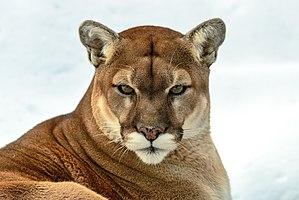
Cette liste des mammifères au Québec est basée sur la « Liste de la faune vertébrée du Québec ». Elle comprend les espèces disparues dans l'histoire récente et les espèces introduites. Elle compte 97 espèces en neuf ordres : une espèce de didelphimorphes, dix espèces d'insectivores, huit espèces de chiroptères, trois espèces de lagomorphes, 25 espèces de rongeurs, 21 espèces de fissipèdes, cinq espèces d'artiodactyles, sept espèces de pinnipèdes et 17 espèces de cétacés.
Le puma, également appelé lion de montagne, ou cougar, est un mammifère carnivore qui appartient à la famille des félidés. C'est un animal solitaire qui vit en Amérique du Nord et du Sud. Difficile à observer, il ressemble à un léopard sans taches, ce qui explique que, par abus de langage, on le désigne parfois également sous le terme de « panthère ».